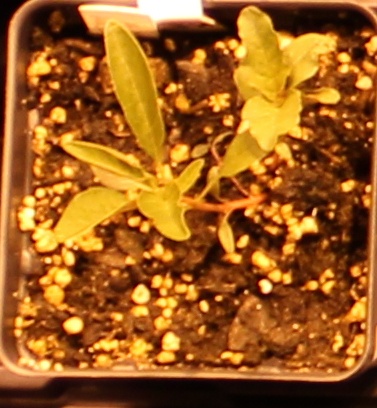
Label: Waterhemp